Union College (New Jersey)

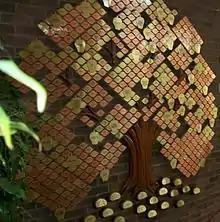
Plaque honoring donors.

Professor Lawrence D. Hogan taught history at the college and wrote the "definitive book on black baseball" titled "Shades of Glory: The Negro Leagues and the Story of African-American Baseball", which received critical attention from "The New York Times".